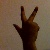
The image shows a hand gesture representing the number 3 in Indian Sign Language.